David Niven

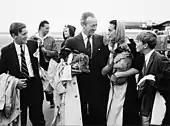
Niven with his family at Copenhagen Airport (5 August 1958)

Niven wrote four books. The first, "Round the Rugged Rocks", was a novel that appeared in 1951, when his film career was at its nadir, and was forgotten immediately. The plot was plainly autobiographical (although not recognised as such at the time of publication), involving a young soldier, John Hamilton, who leaves the British Army, becomes a liquor salesman in New York, is involved in indoor horse racing, goes to Hollywood, becomes a deckhand on a fishing boat, and finally ends up as a highly successful film star.